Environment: real
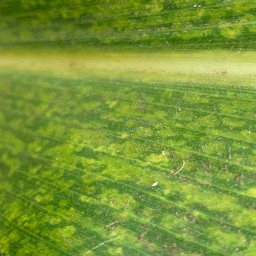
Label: lethal_necrosis